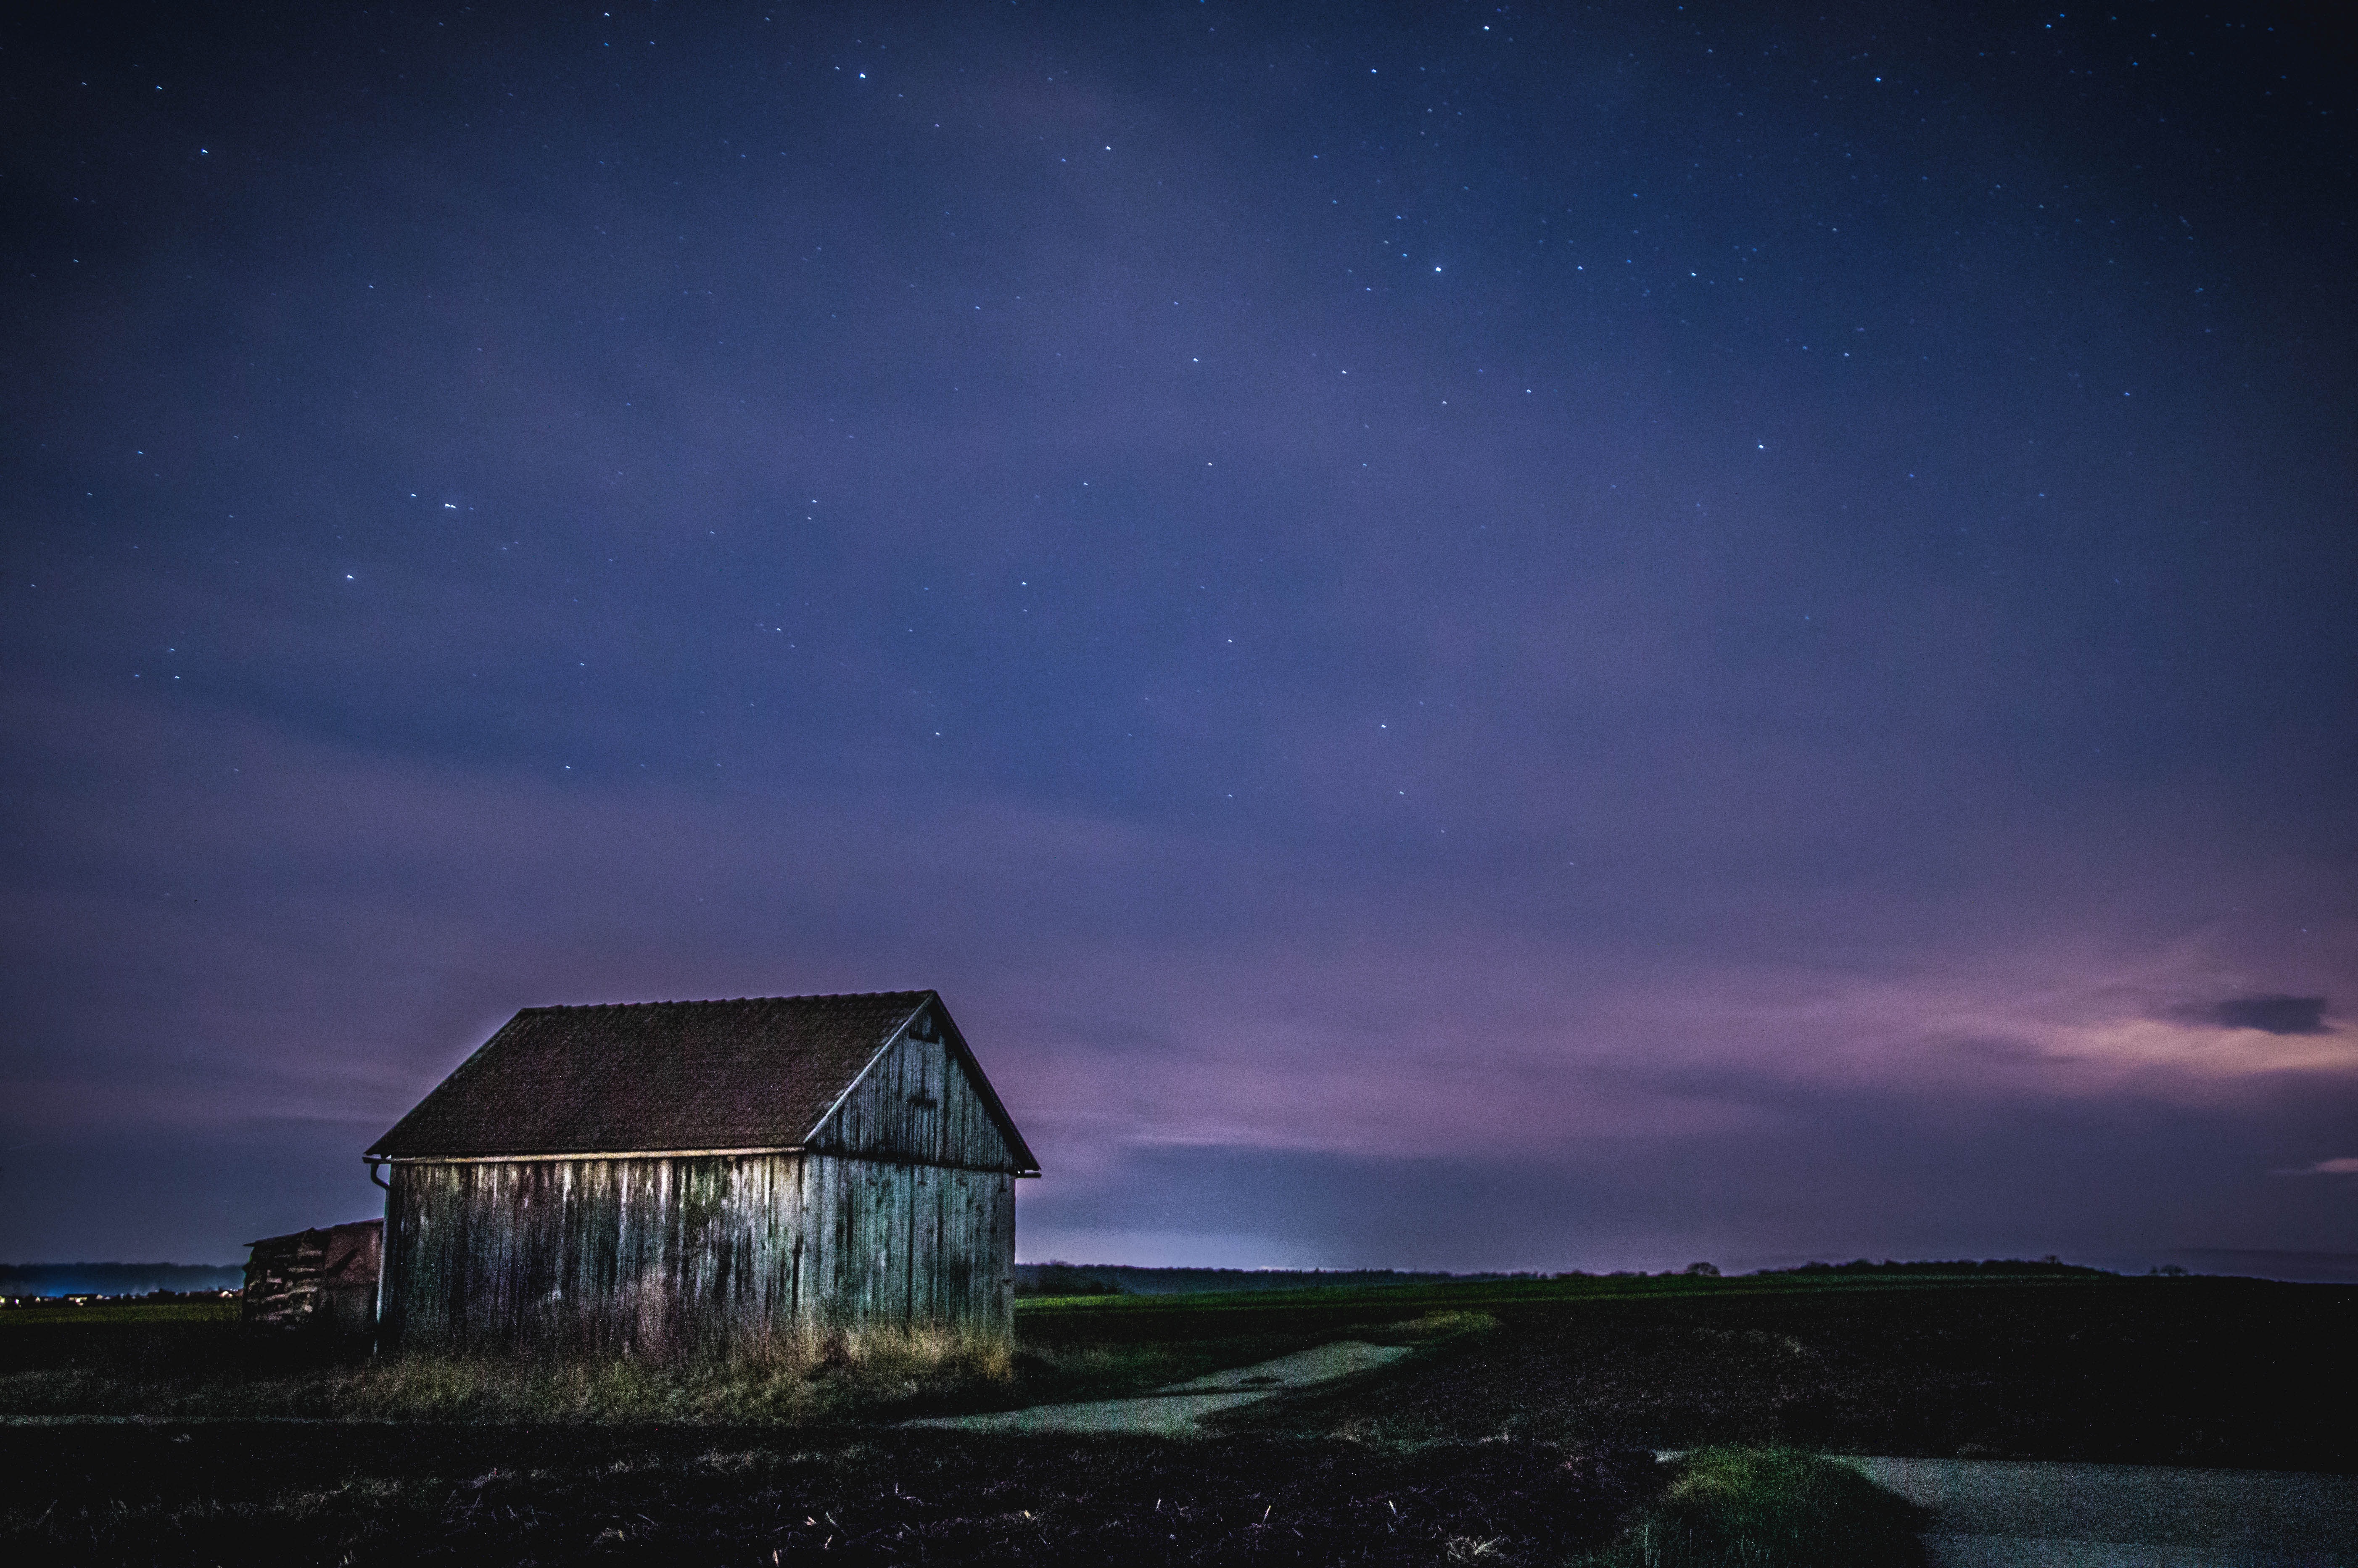
horizon, cloud, sky, night, star, dawn, atmosphere, dusk, evening, darkness, aurora, moonlight, astronomy, astronomical object, atmosphere of earth